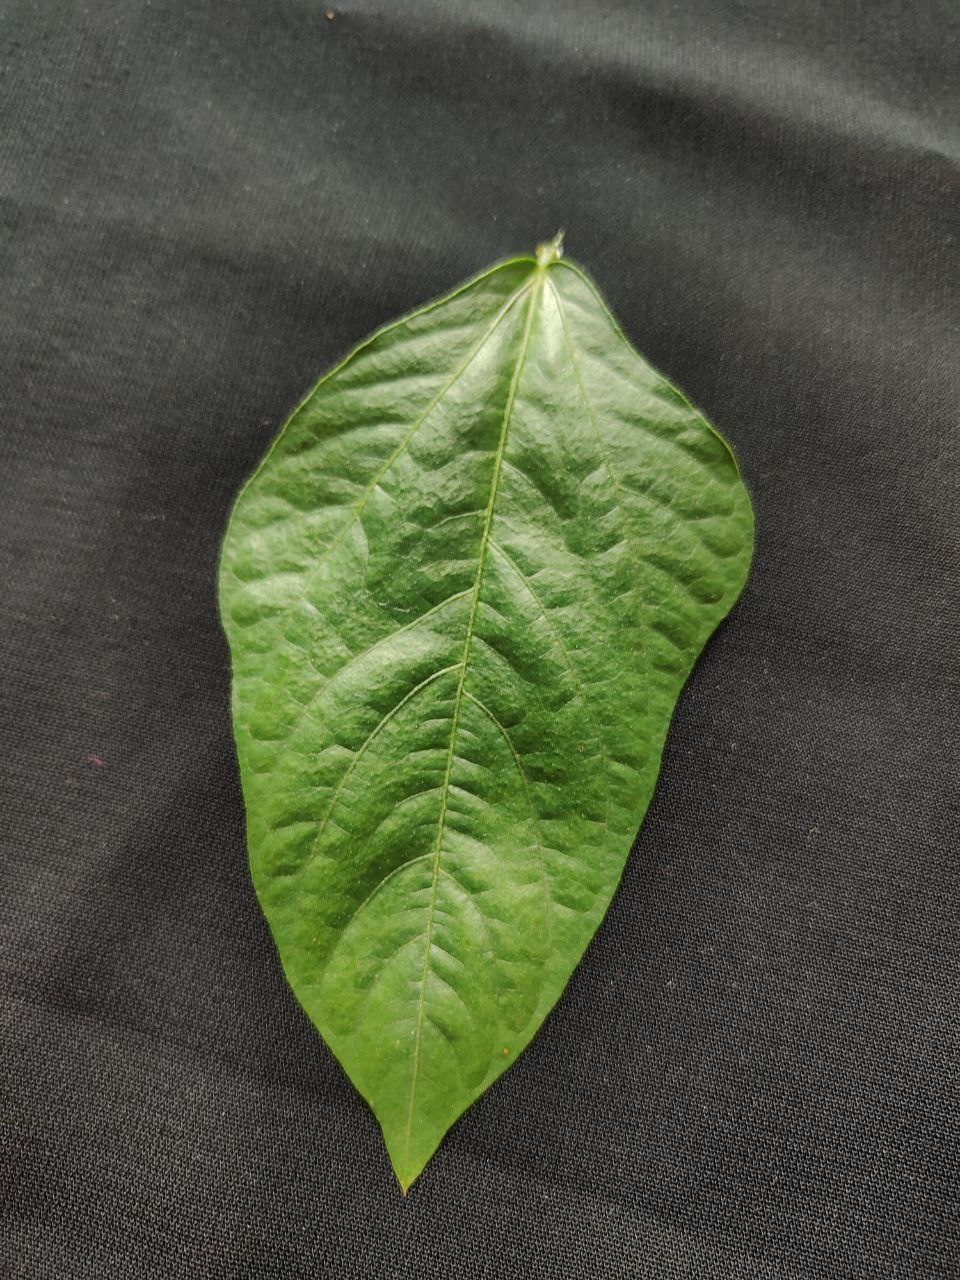
Crop: cowpea
Leaf condition: Fresh Leaf